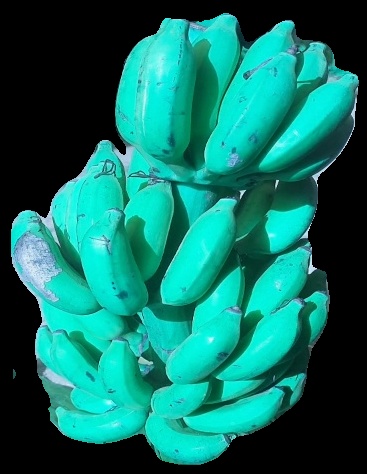
Variety: elakki-bale
Grade: grade3